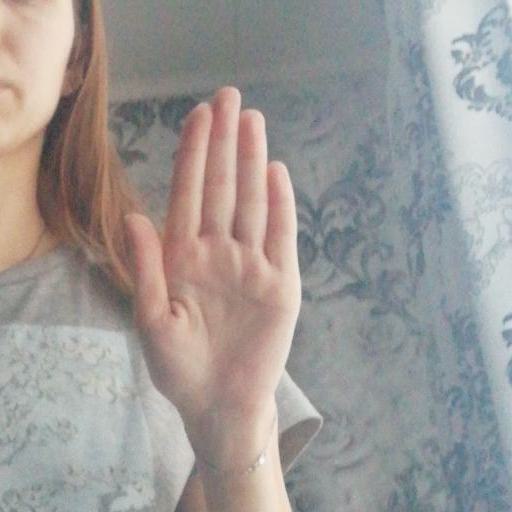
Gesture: stop